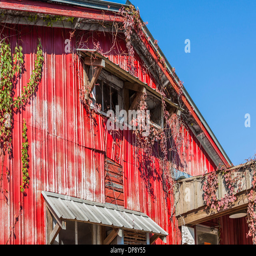
old barn with red painted metal siding and vines growing on the sides in a city